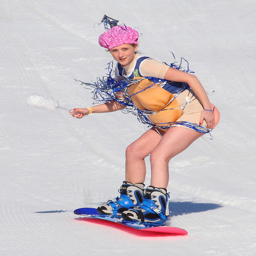
Woman in a costume riding on top of skateboard.
a person that is skiing down a slope
A strangely dressed women makes her way down the slope on a snowboard.
A lady in costume is sledboarding in the snow.
A lady dressed with a pink hat and unique clothing snow boarding.